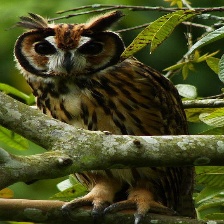
Species: STRIPED OWL
Scientific name: ASIO CLAMATOR
ImageNet parent category: great_grey_owl